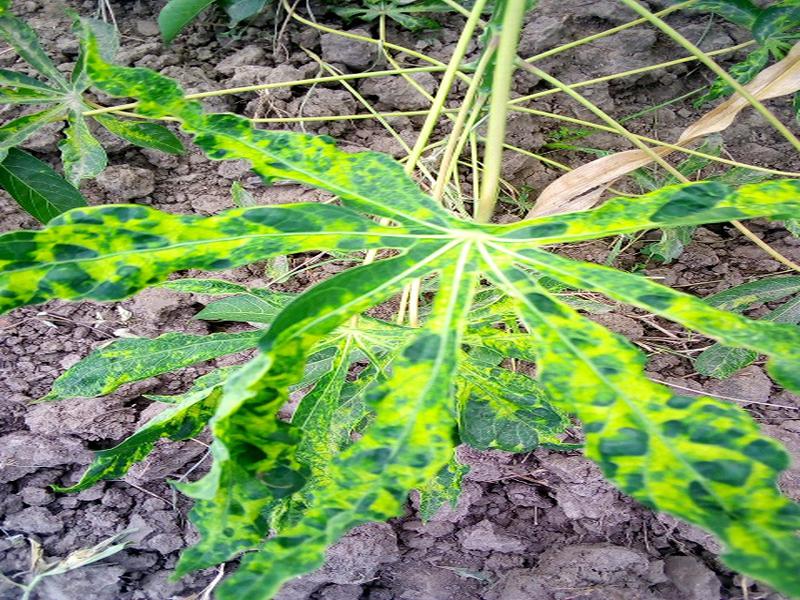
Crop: cassava
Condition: mosaic_disease